Hamarøy Church

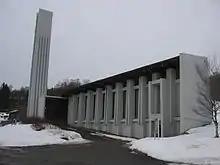
View of the church

Hamarøy Church ( or ) is a parish church of the Church of Norway in Hamarøy Municipality in Nordland county, Norway. It is located in the village of Presteid. It is the church for the Hamarøy parish which is part of the Ofoten prosti (deanery) in the Diocese of Sør-Hålogaland. The white, modern, concrete church was built in a fan-shaped style in 1974 using plans drawn up by the architect Nils Toft. The church seats about 400 people.